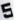
Number: 5